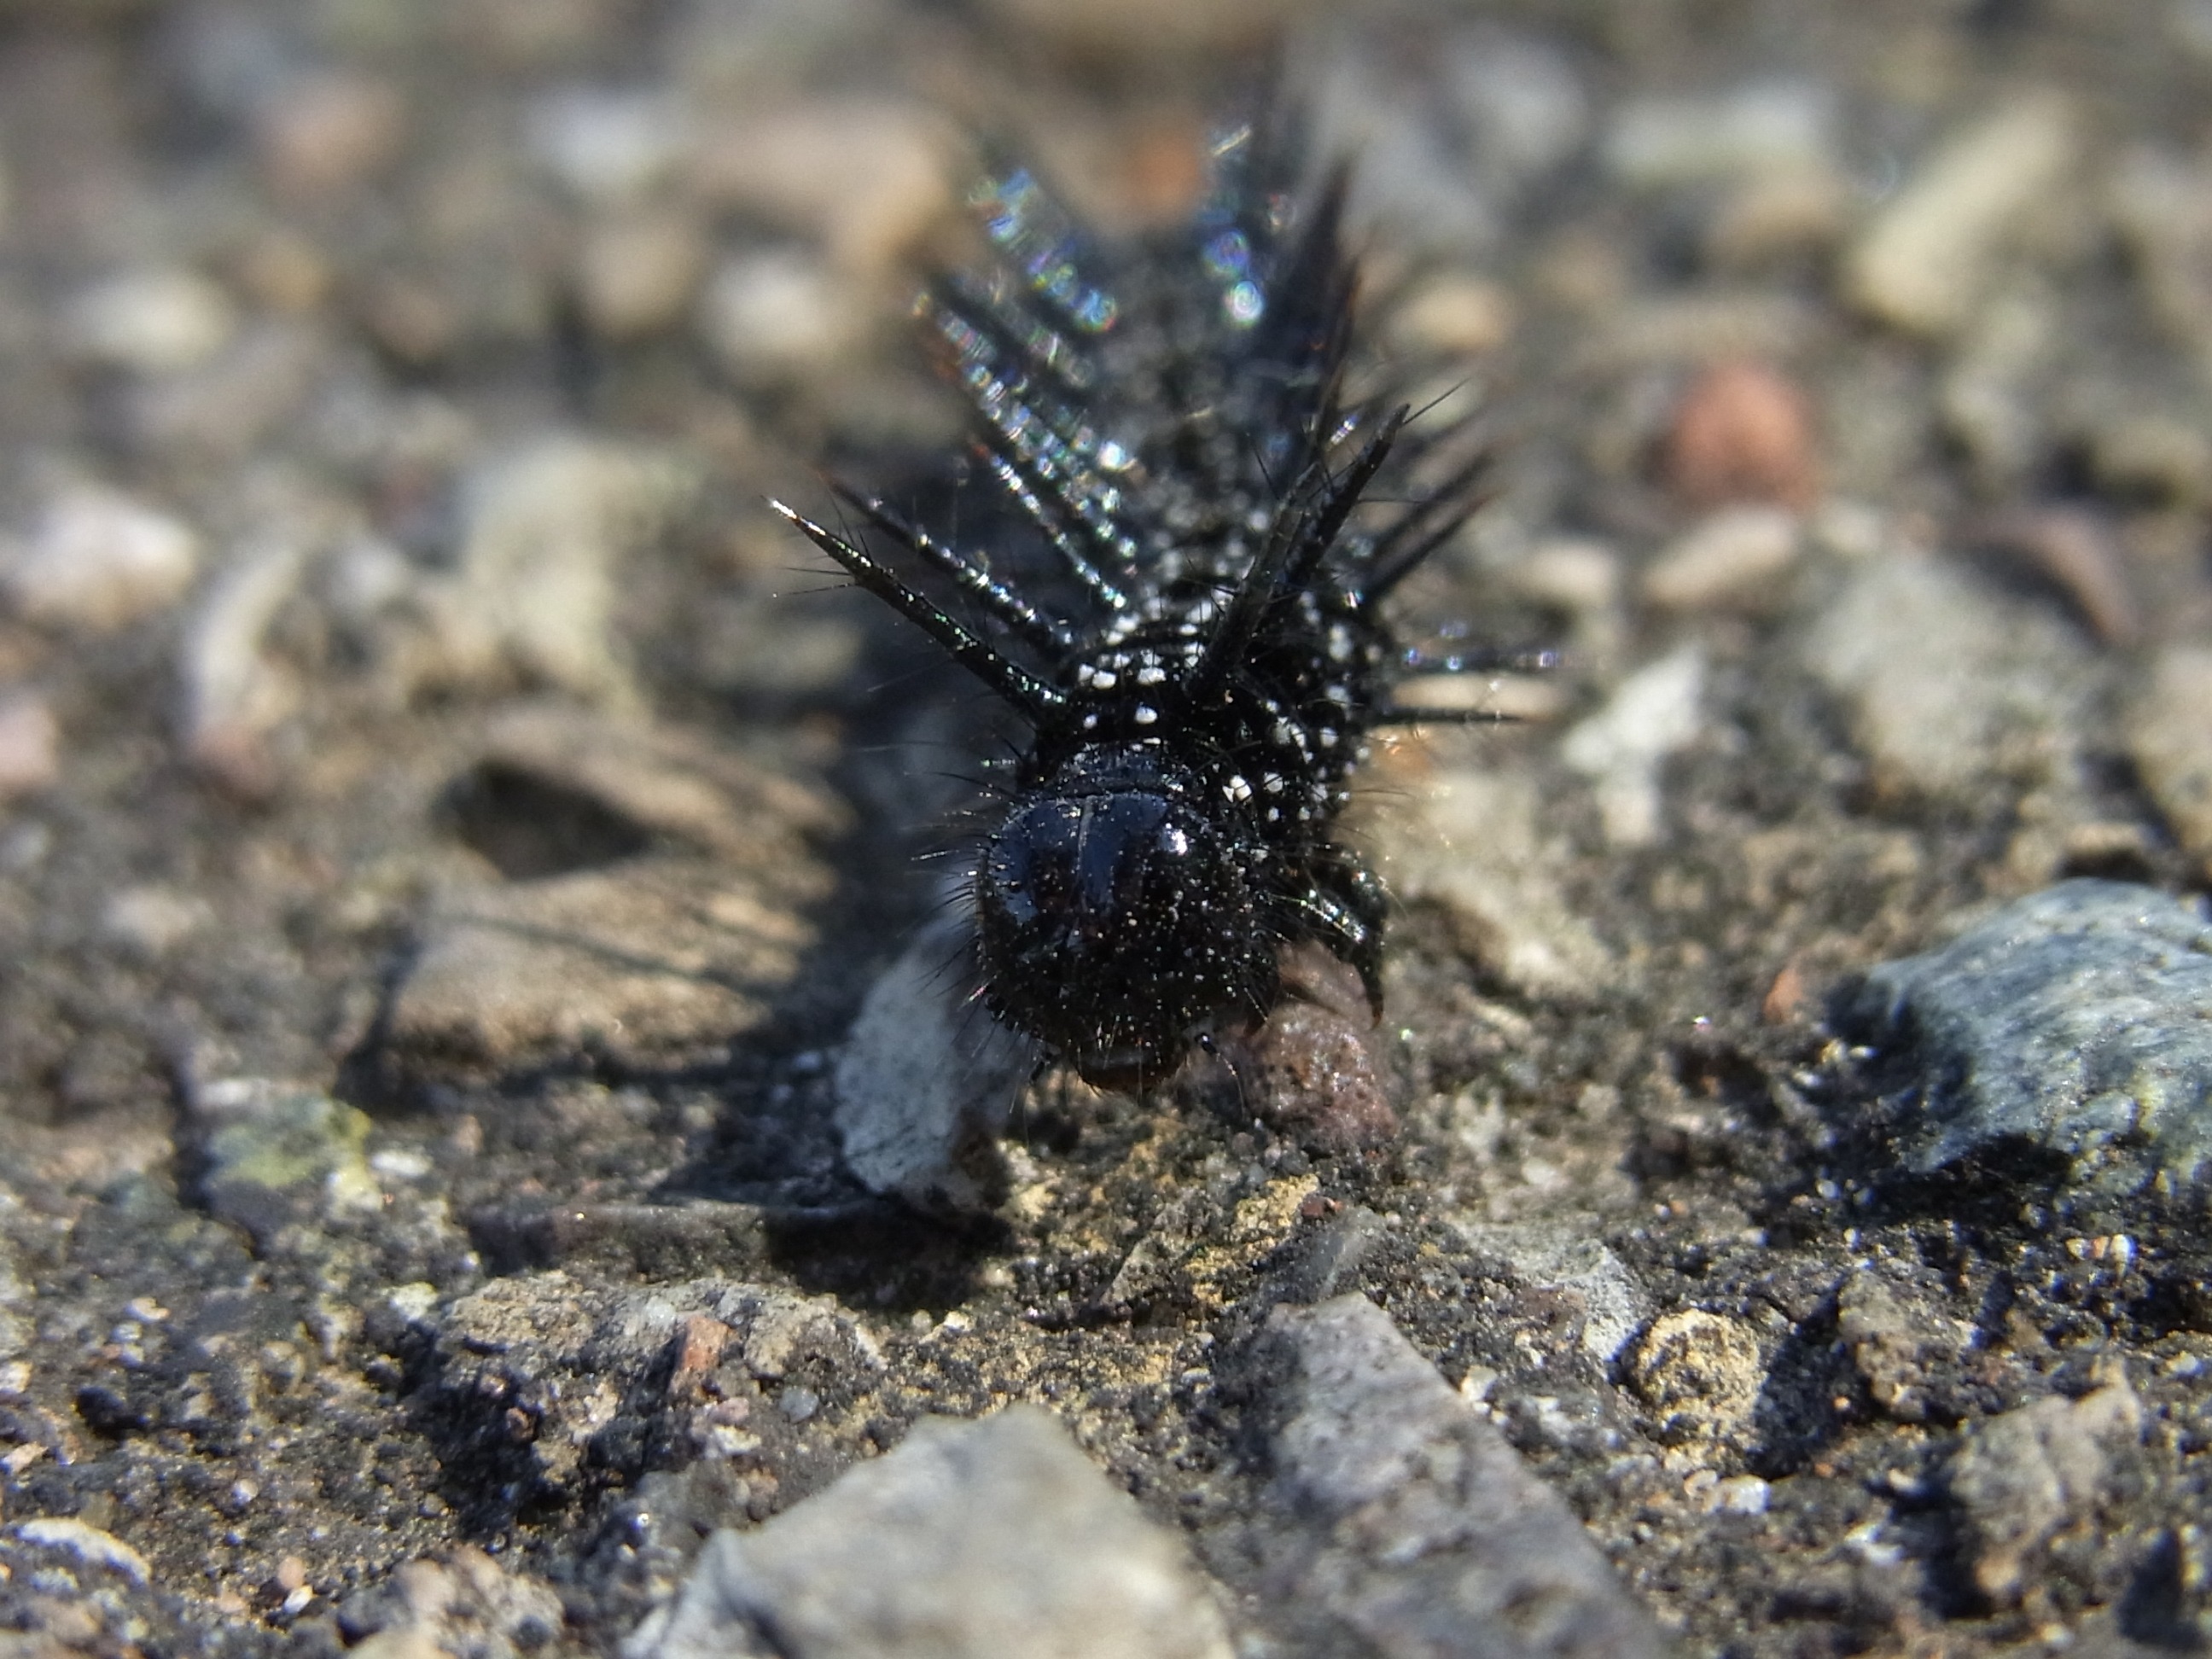
nature, animal, wildlife, insect, soil, butterfly, fauna, invertebrate, caterpillar, close up, macro photography